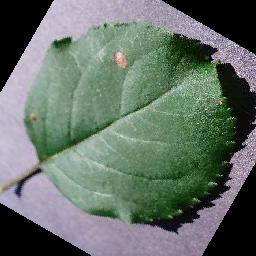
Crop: apple
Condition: black_rot